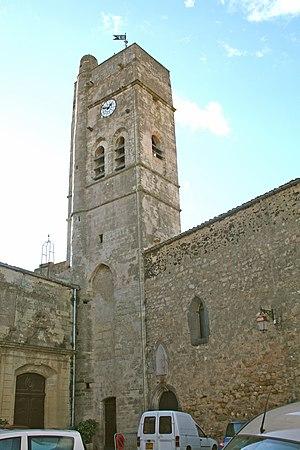
Pomérols (Hérault) - église Saint-Cyr-et-Sainte-Julitte.
Cet article recense une partie des monuments historiques de l'Hérault, en France.
Pomérols est une commune française située dans le département de l'Hérault en région Occitanie. Ses habitants sont appelés les Pomérolais.
Cyr de Tarse, ou Cyr d'Antioche ou Sanctus Cyricus ou Saint Cyr est un saint catholique et martyr chrétien. Son nom provient du Grec kurios ; maître, seigneur. L’accusatif Cyricum, avec un « i » bref, aboutit régulièrement à Cire, écrit Cyr ou Cir depuis le XVIIᵉ siècle.